Answer in natural language. Considering the relative positions, is Window above or below open cardboard box? Choose between the following options: below or above
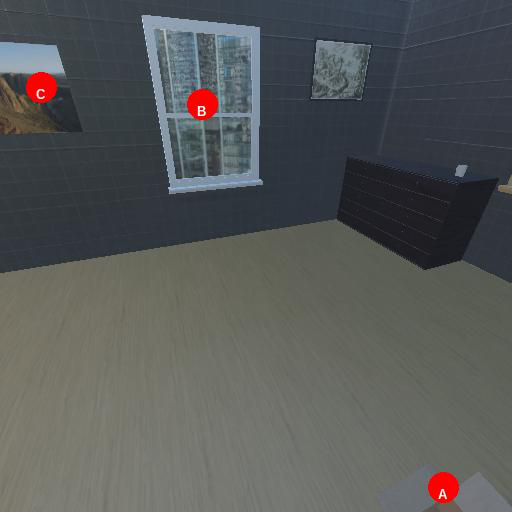
<answer>above</answer>